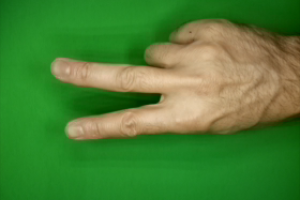
Label: scissors